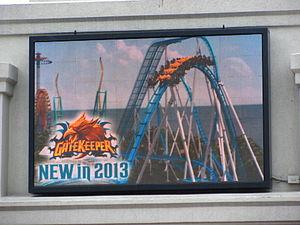
GateKeeper est un parcours de montagnes russes de type Wing Coaster du parc Cedar Point, situé à Sandusky, en Ohio aux États-Unis. L'ouverture au public eu lieu le 11 mai 2013. Le parcours contient la plus haute inversion du monde sur des montagnes russes.